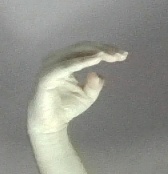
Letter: jeem